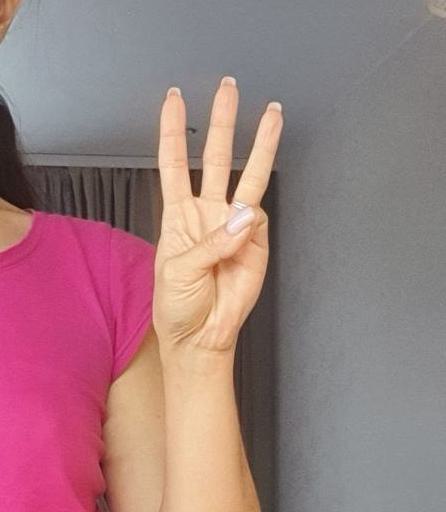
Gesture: three